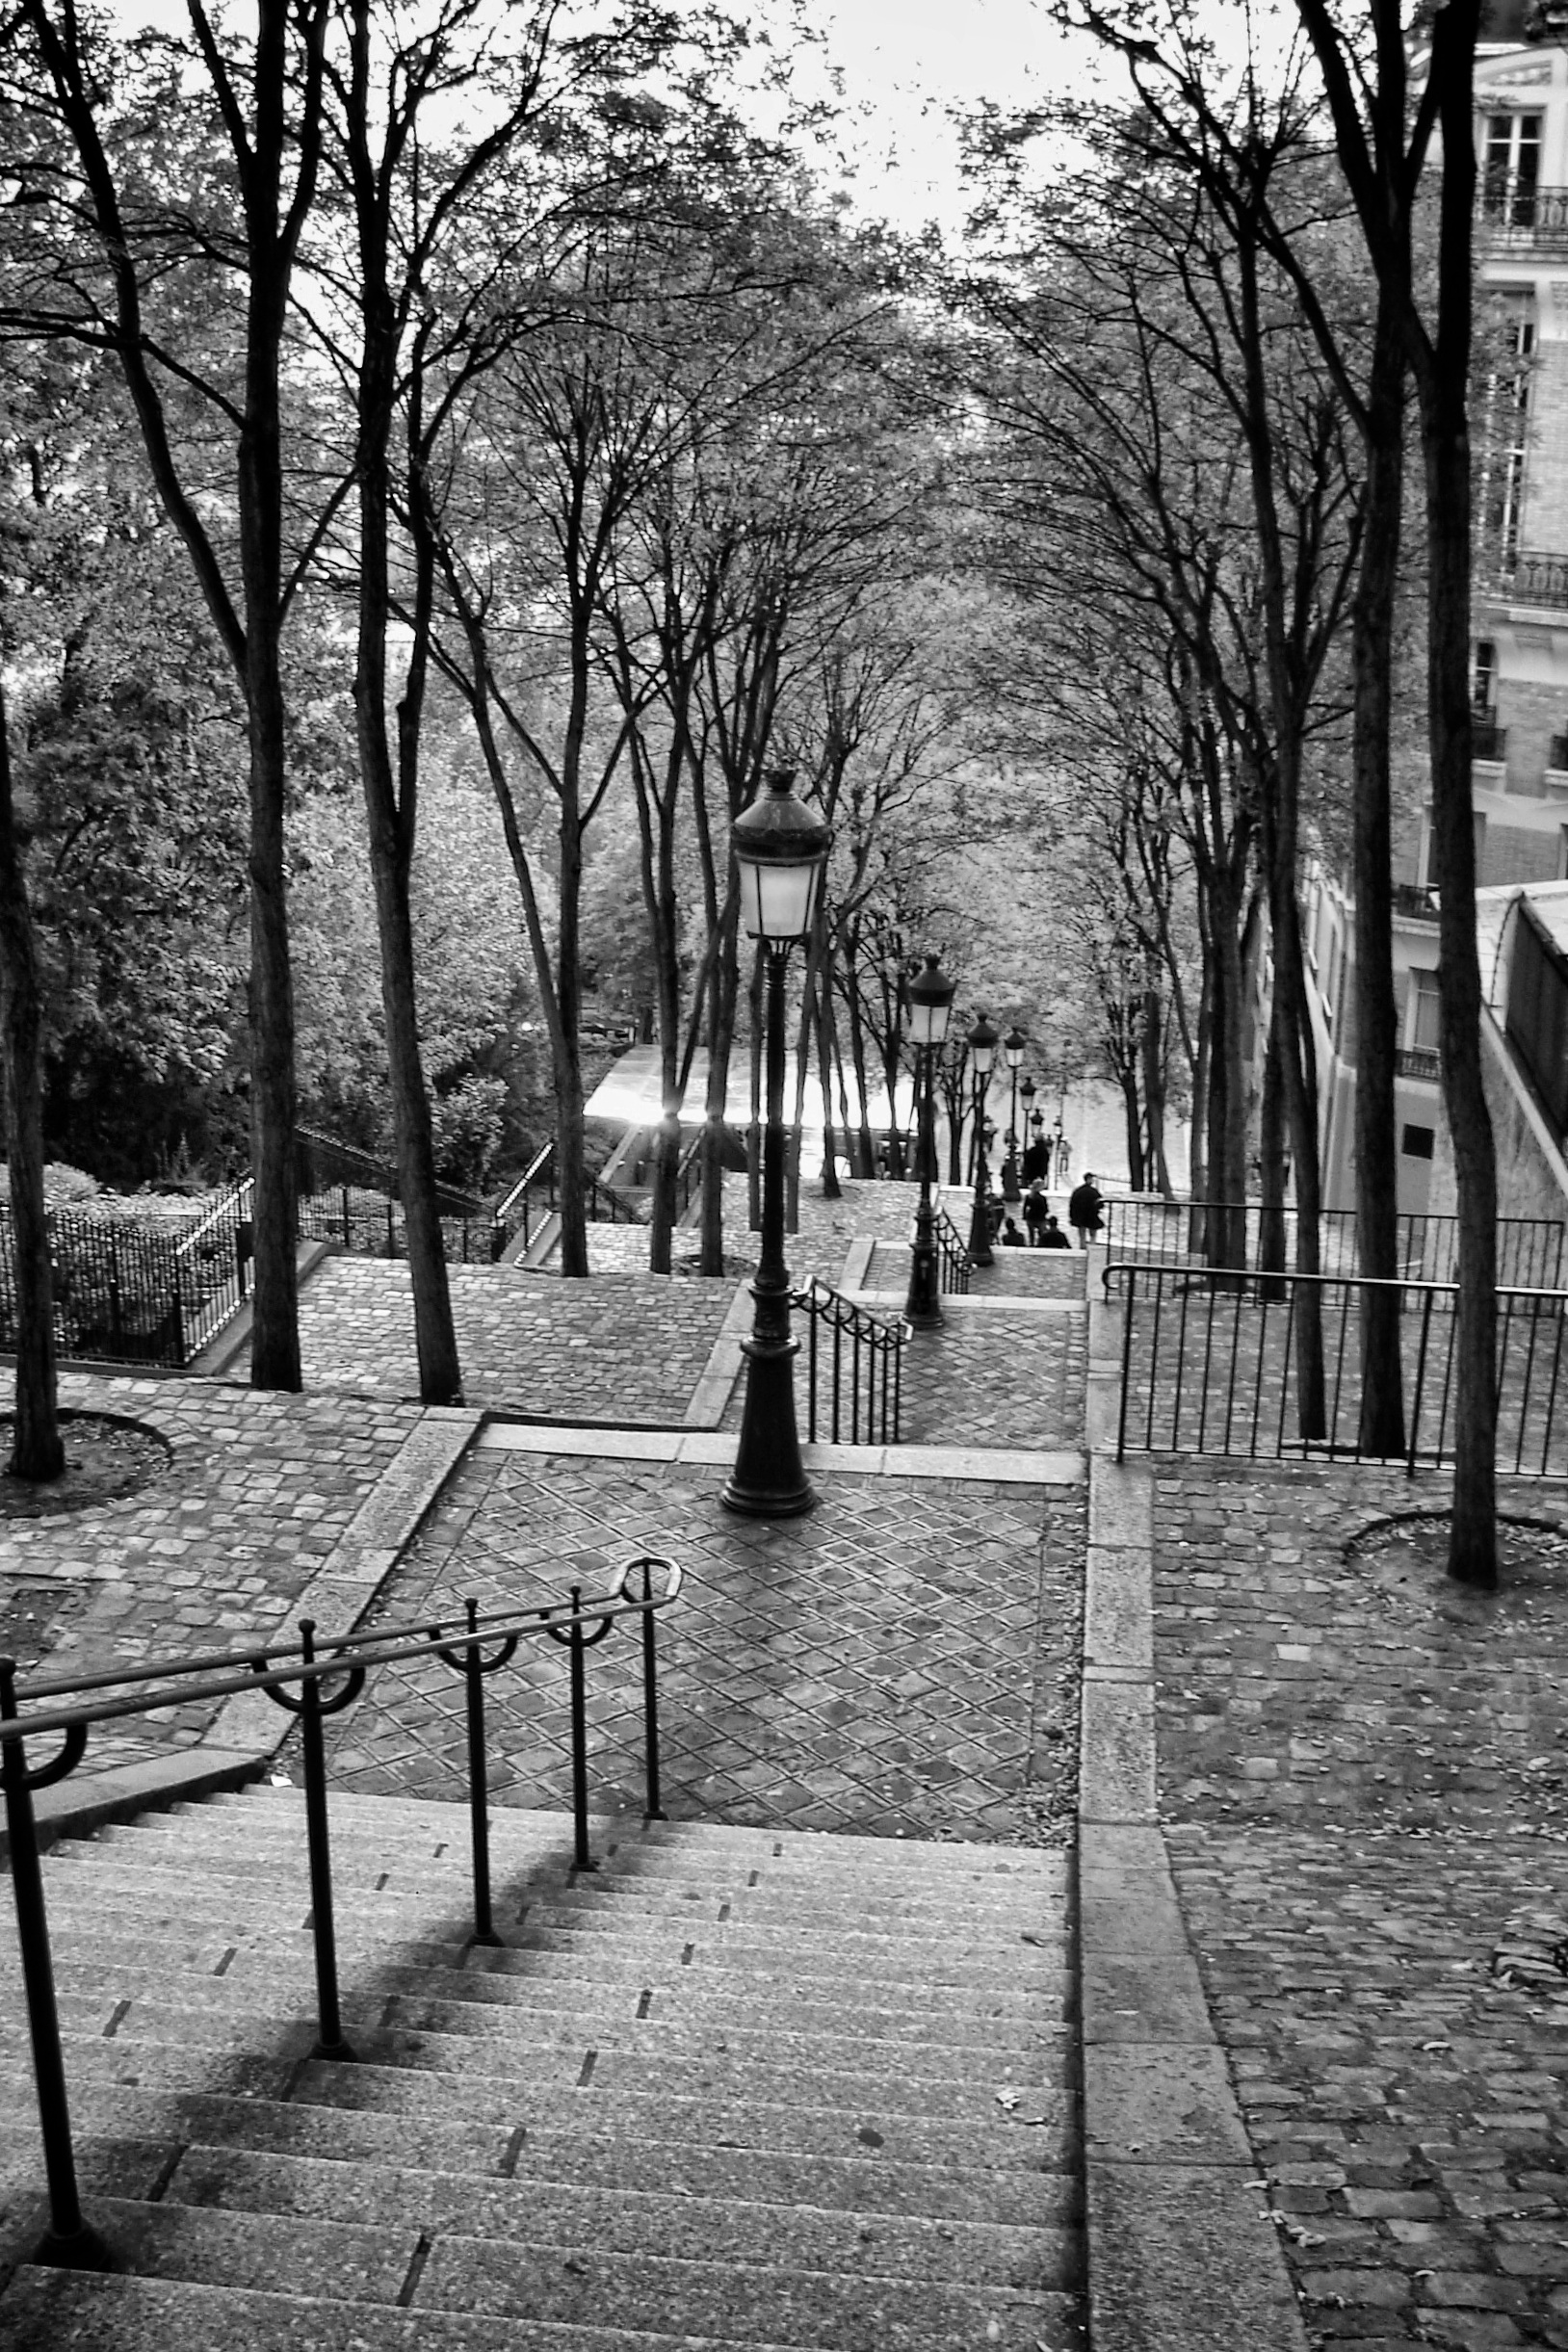
tree, winter, black and white, architecture, road, street, photography, hill, city, paris, urban, tourist, travel, france, europe, landmark, monochrome, season, stairs, infrastructure, famous, montmartre, urban area, monochrome photography, human settlement, woody plant